New York district courts

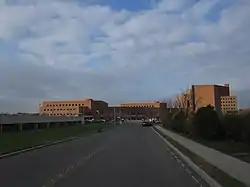
The Cohalan Court Complex in Central Islip is the site for criminal cases of the Suffolk County First District Court.

The Nassau County District Court is divided into four districts, all of which sit in Hempstead, New York. The first district covers criminal cases countywide. The other three districts cover civil cases, and are organized by town and city: the second covers Hempstead and Long Beach, the third covers North Hempstead, and the fourth covers Oyster Bay and Glen Cove.